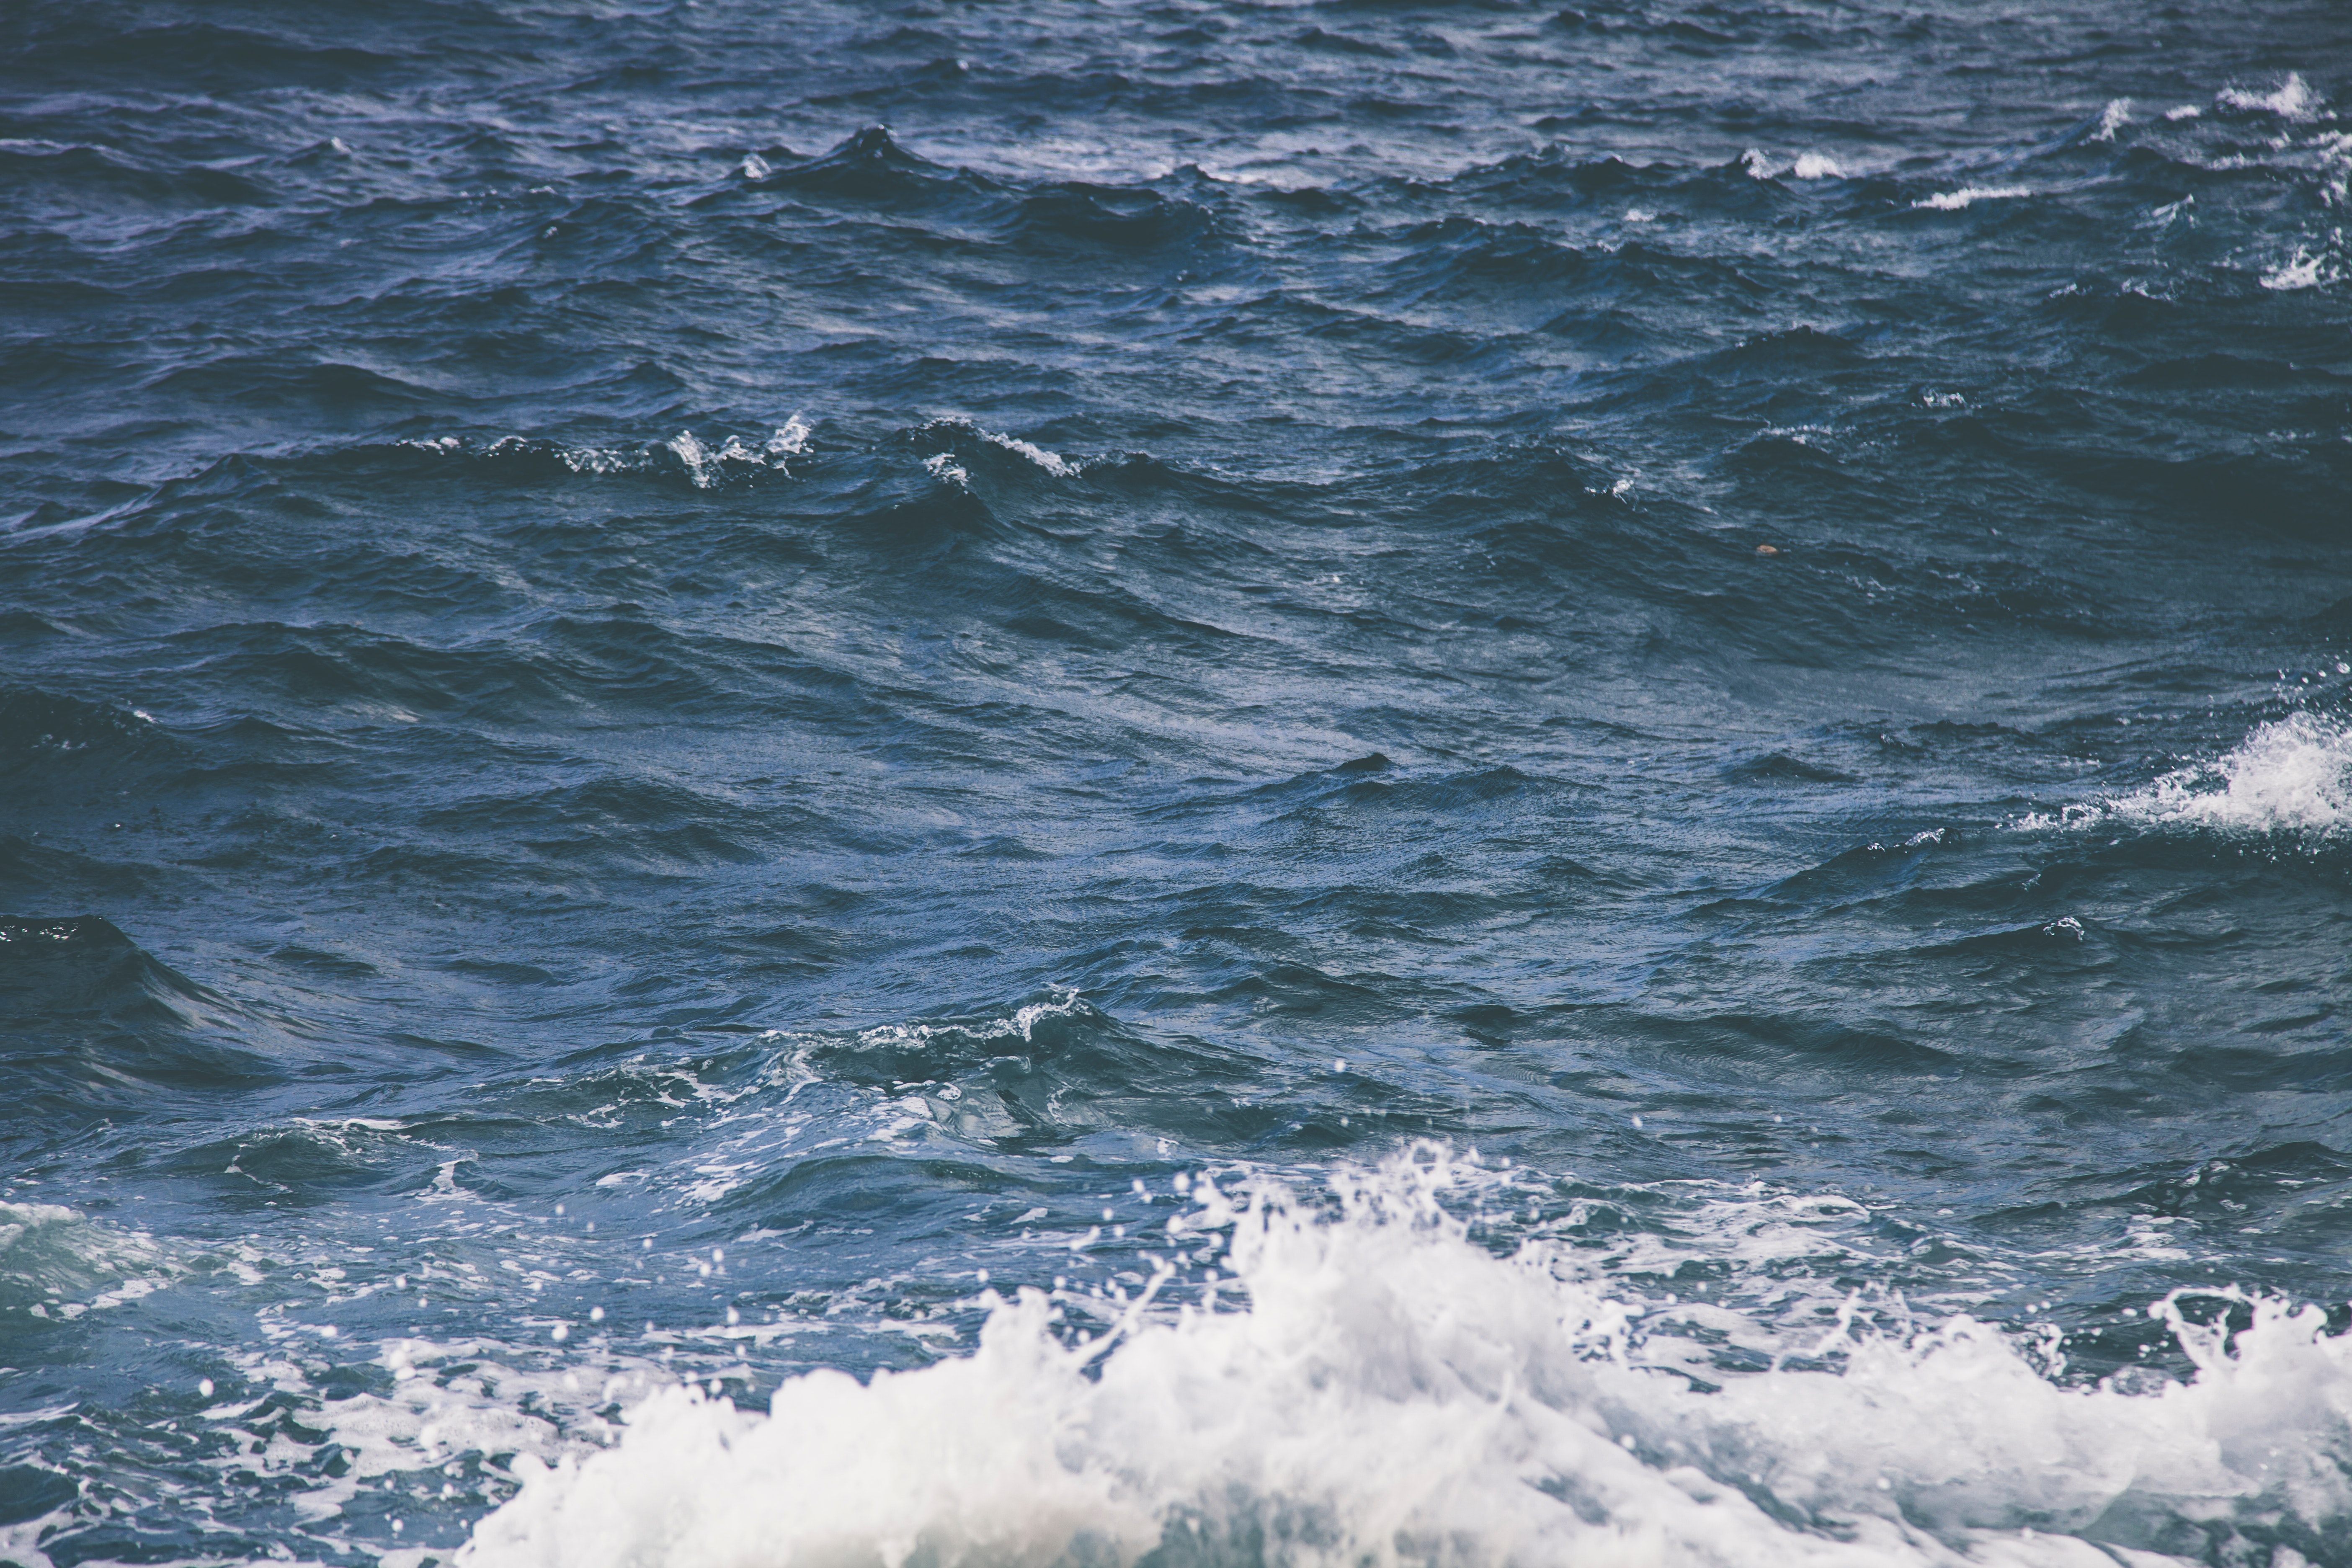
wave, water, wind wave, sea, ocean, sky, tide, coast